Bad Soden

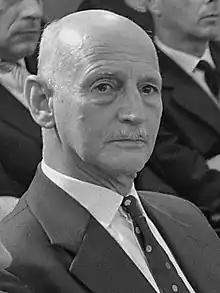
Otto Frank (1961)

In Leo Tolstoy's Anna Karenina, the Scherbatskys retire to Bad Soden to cure Kitty's illness.